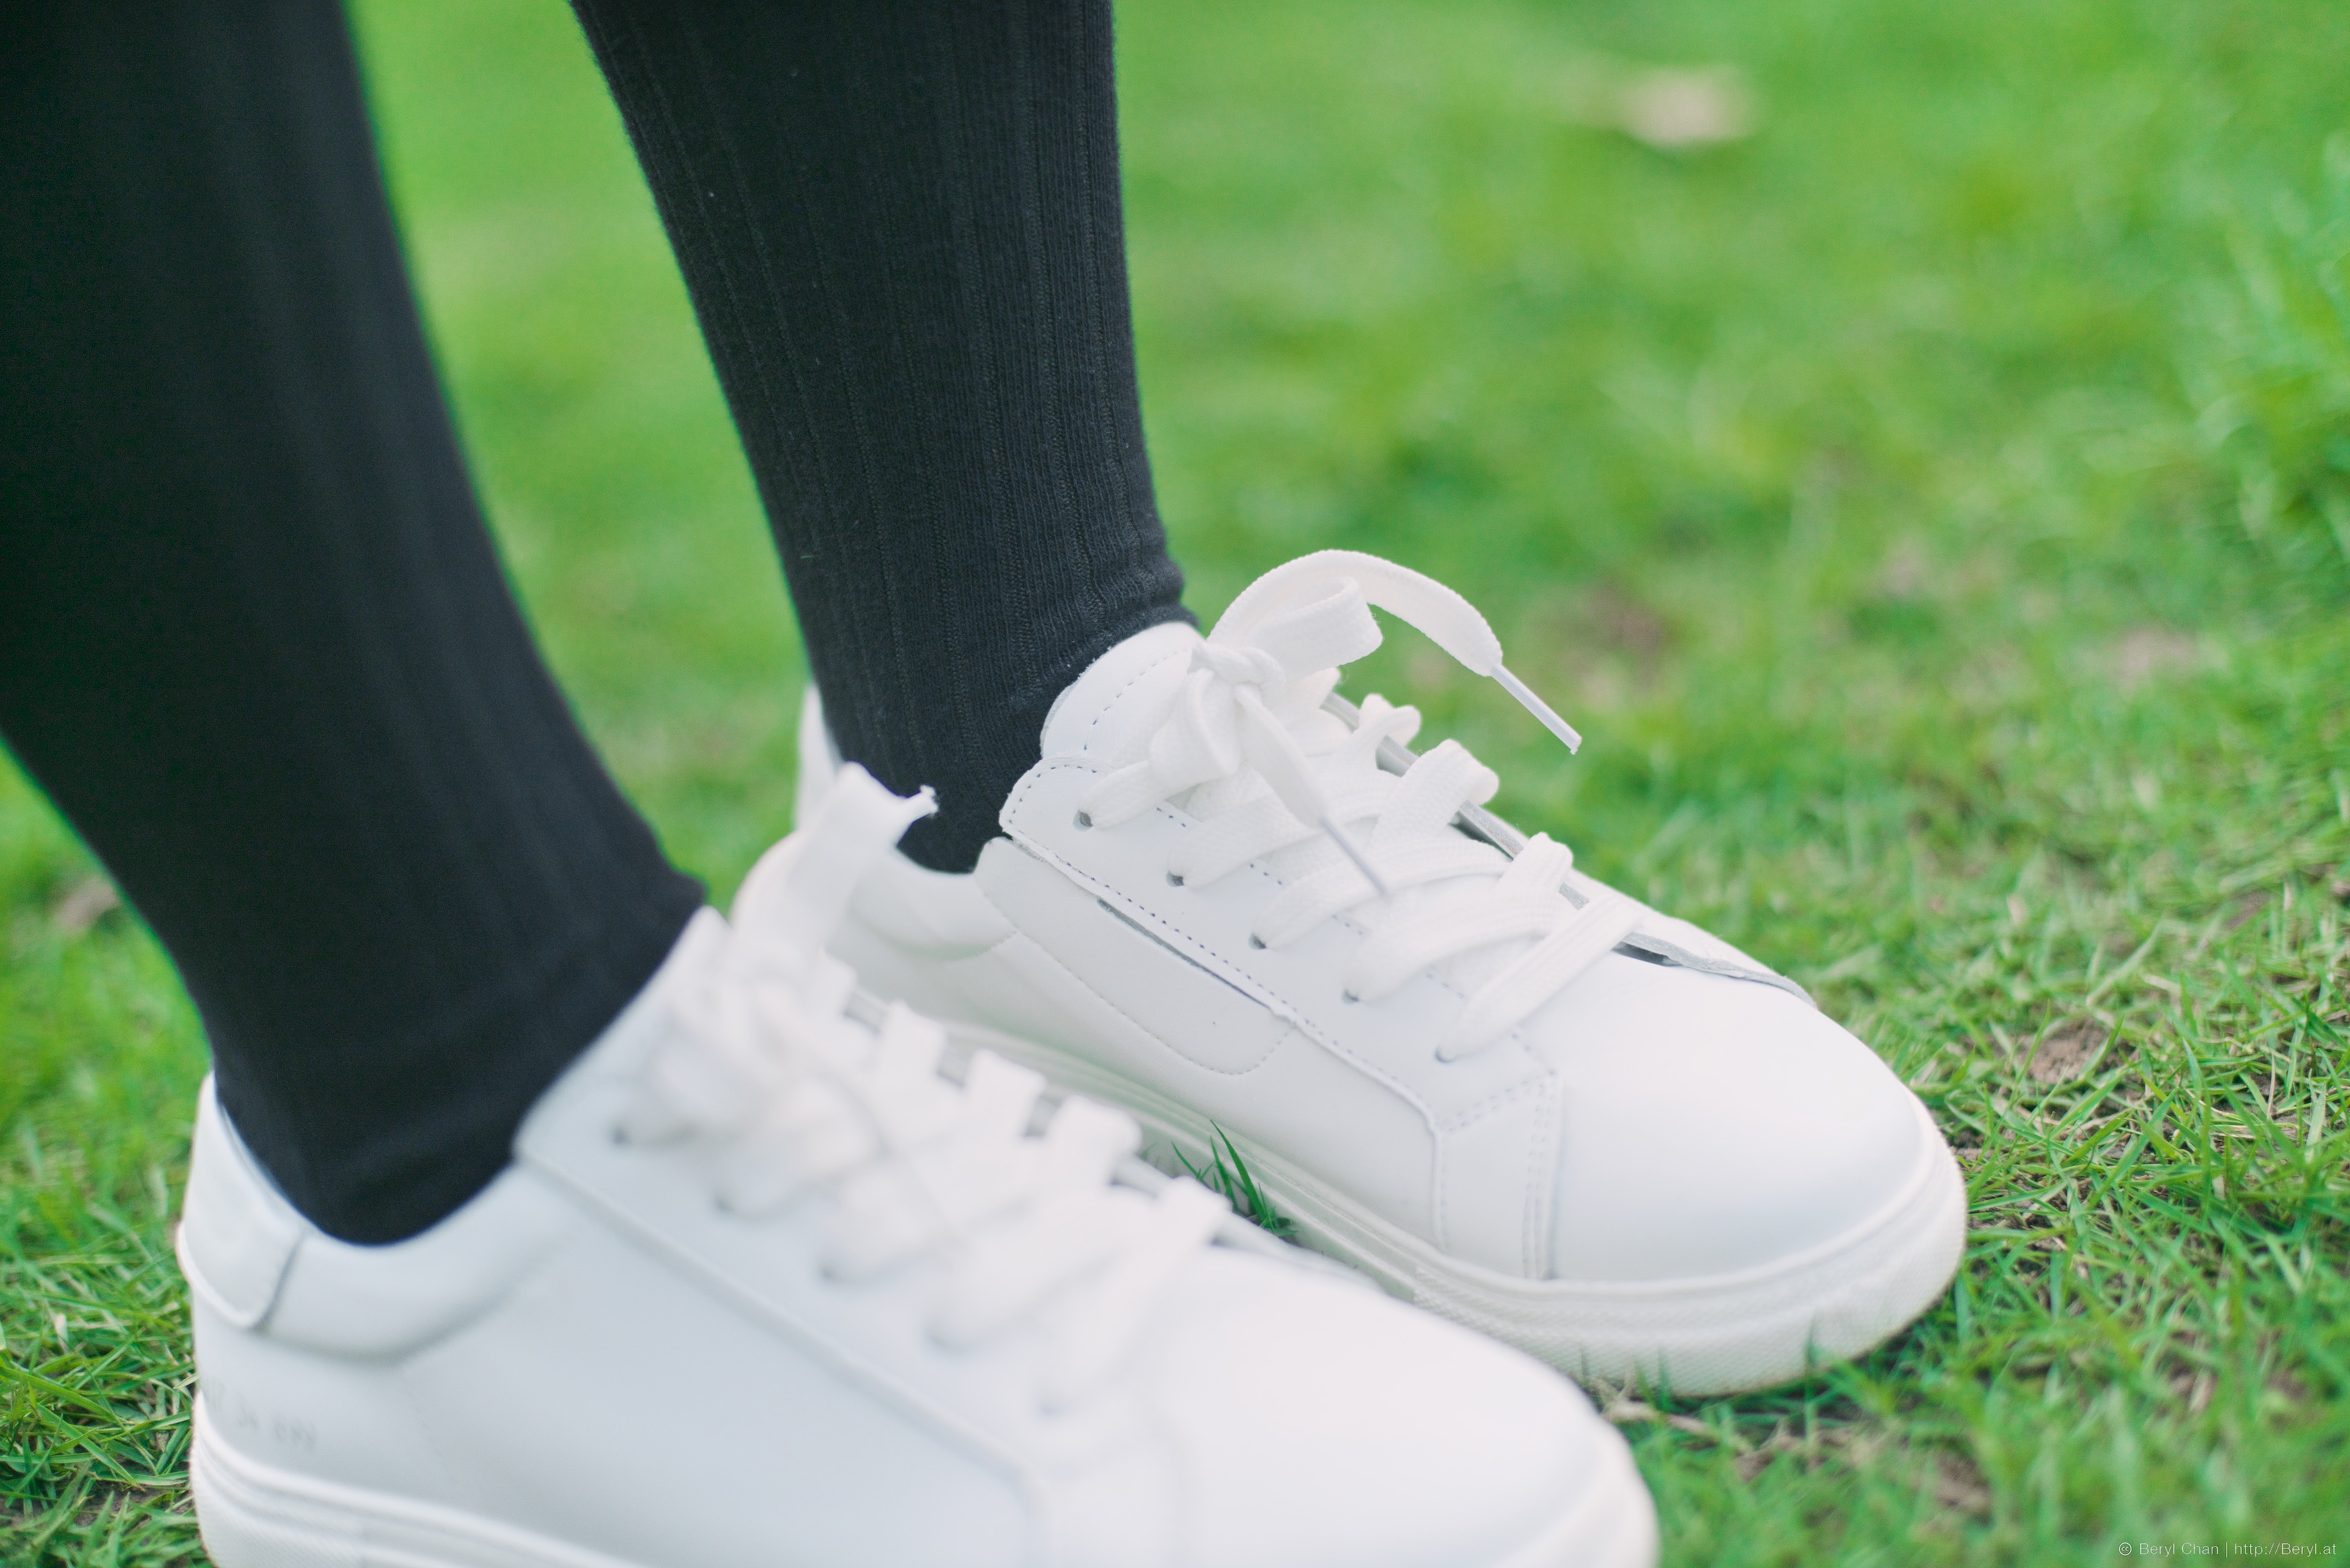
grass, shoe, girl, white, sport, lawn, spring, green, color, nikon, closeup, ankle, shoes, 50mm, legs, sneakers, footwear, overkneesocks, kneehighsocks, nikond800e, kneesocks, manuallensnocpu, longsocks, kneehigh, crisp